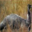
Label: bird